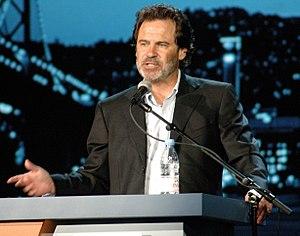
Dennis Miller, né le 3 novembre 1953 à Pittsburgh, en Pennsylvanie, est un humoriste, acteur, animateur de télévision et de radio et commentateur politique américain.